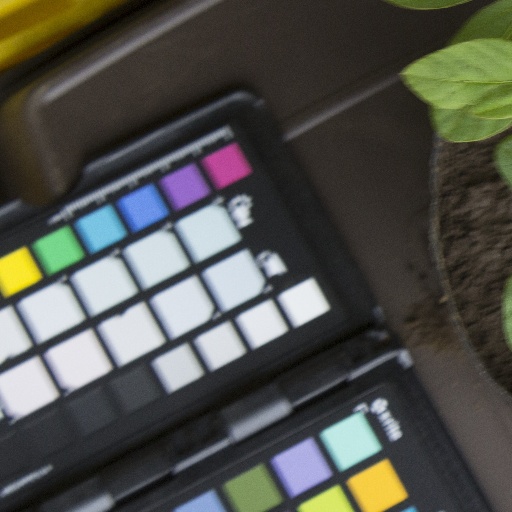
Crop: soybean